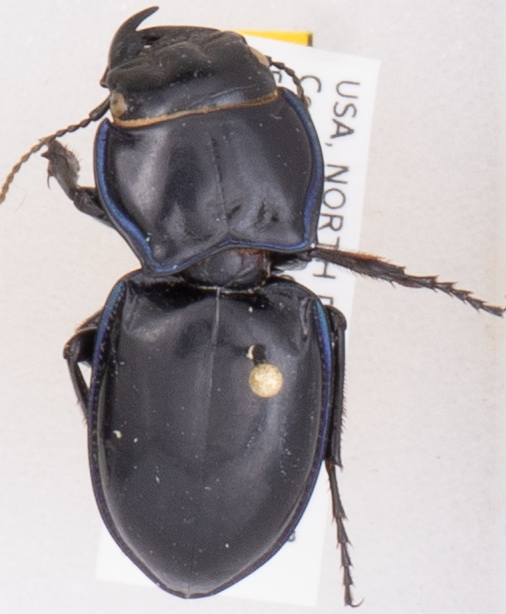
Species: Pasimachus elongatus
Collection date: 2019-06-25
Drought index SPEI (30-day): -0.402
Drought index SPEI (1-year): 1.45
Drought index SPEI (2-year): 0.9